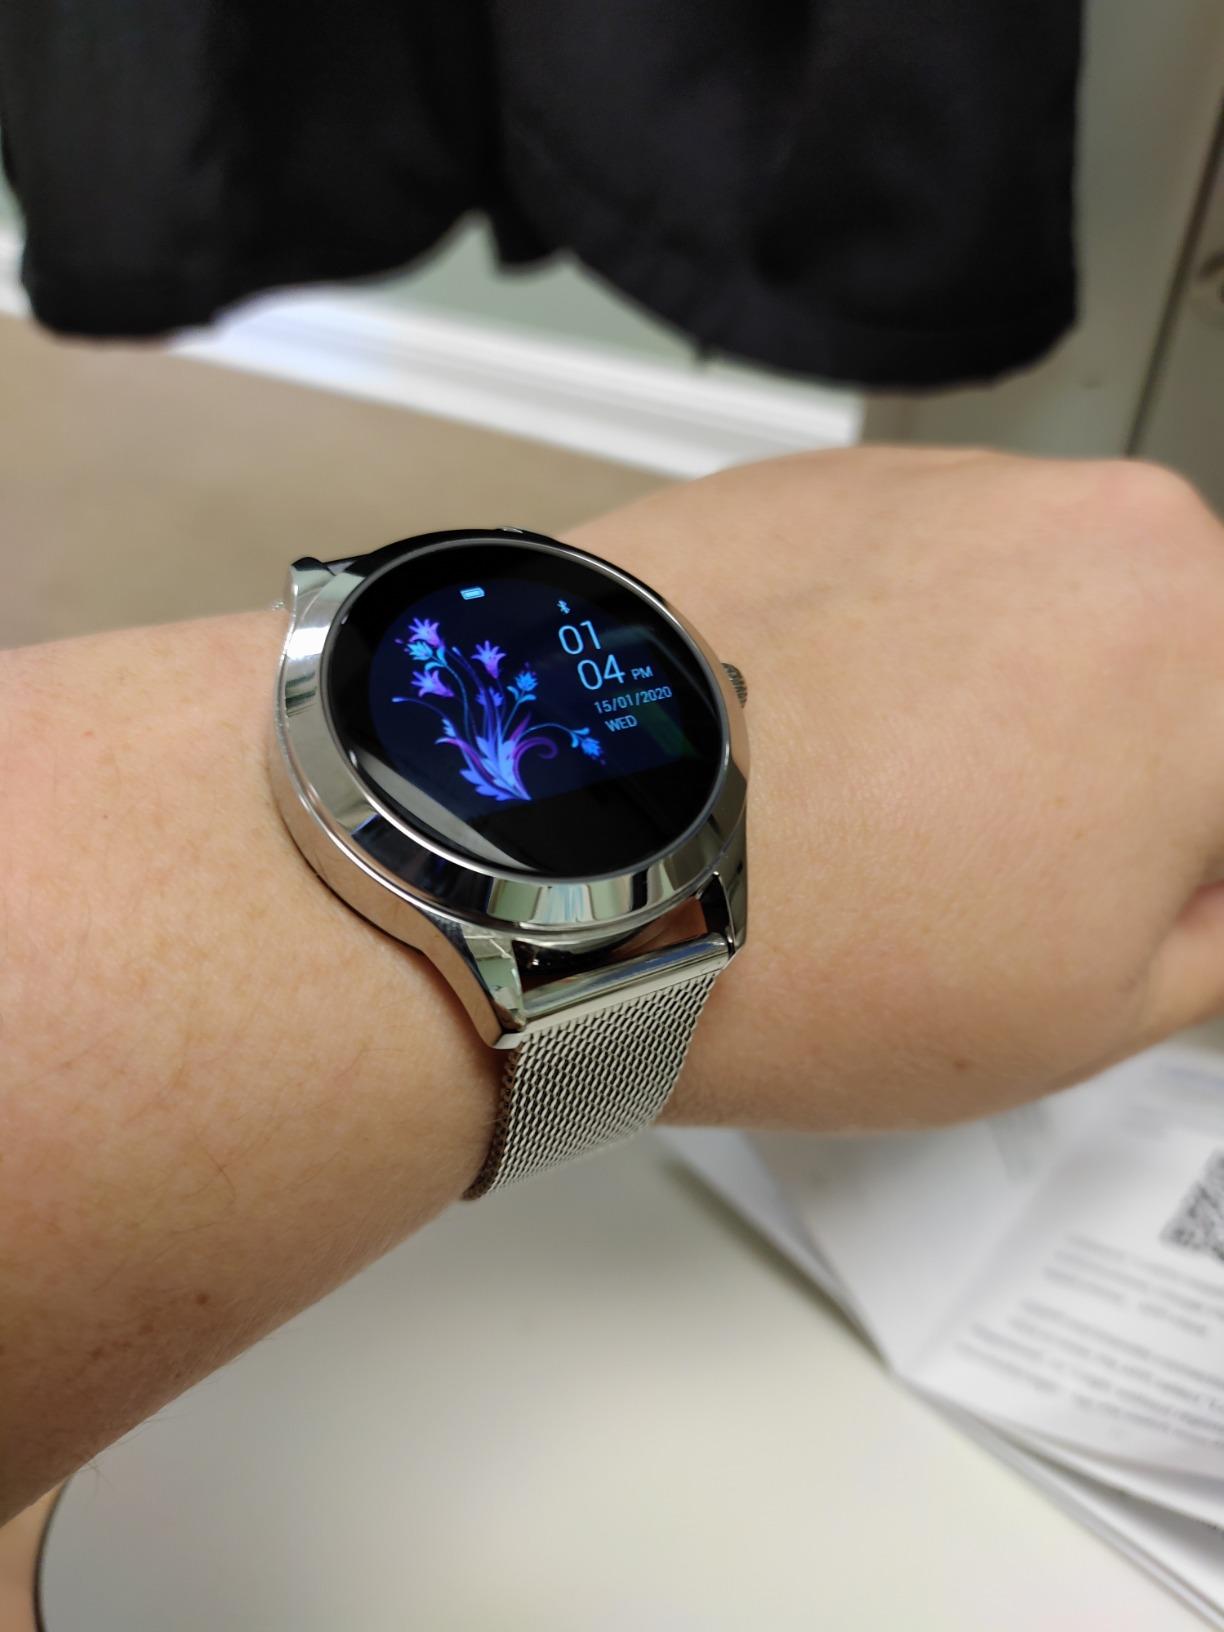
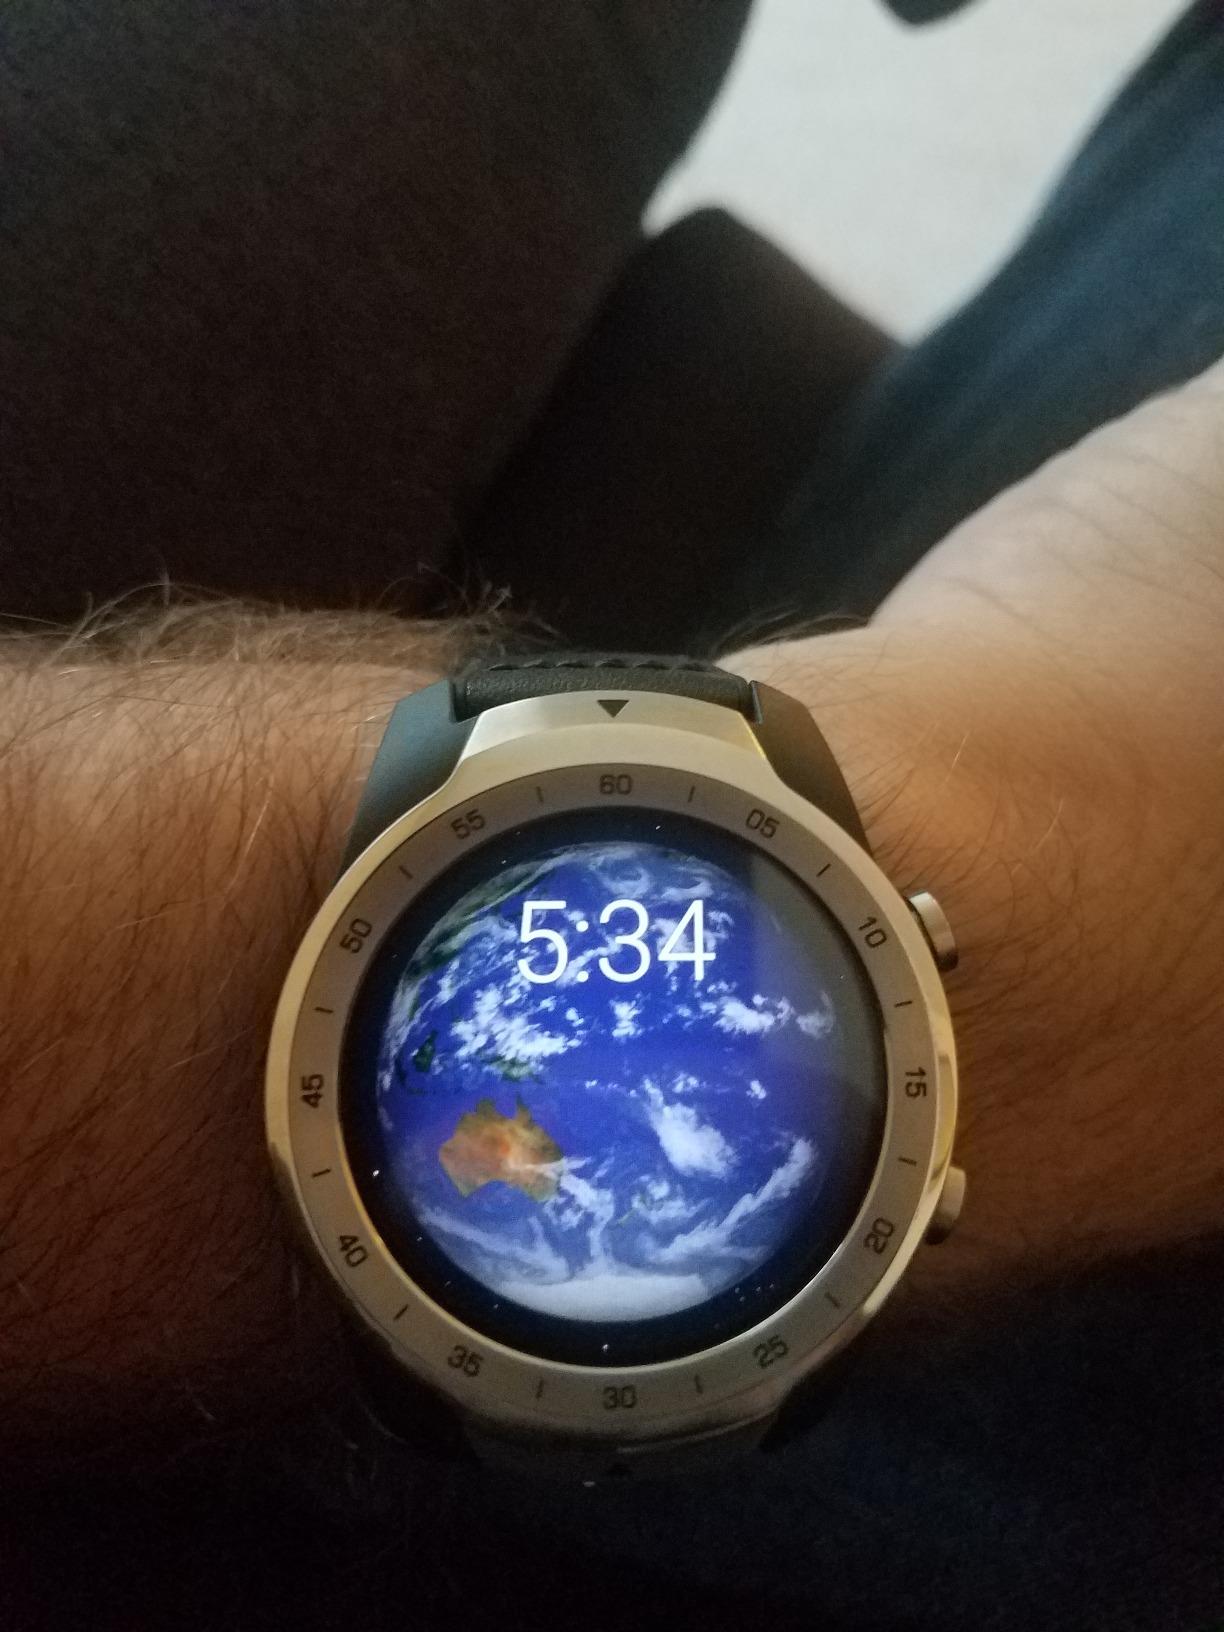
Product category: smartwatch
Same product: no